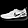
Label: Sneaker